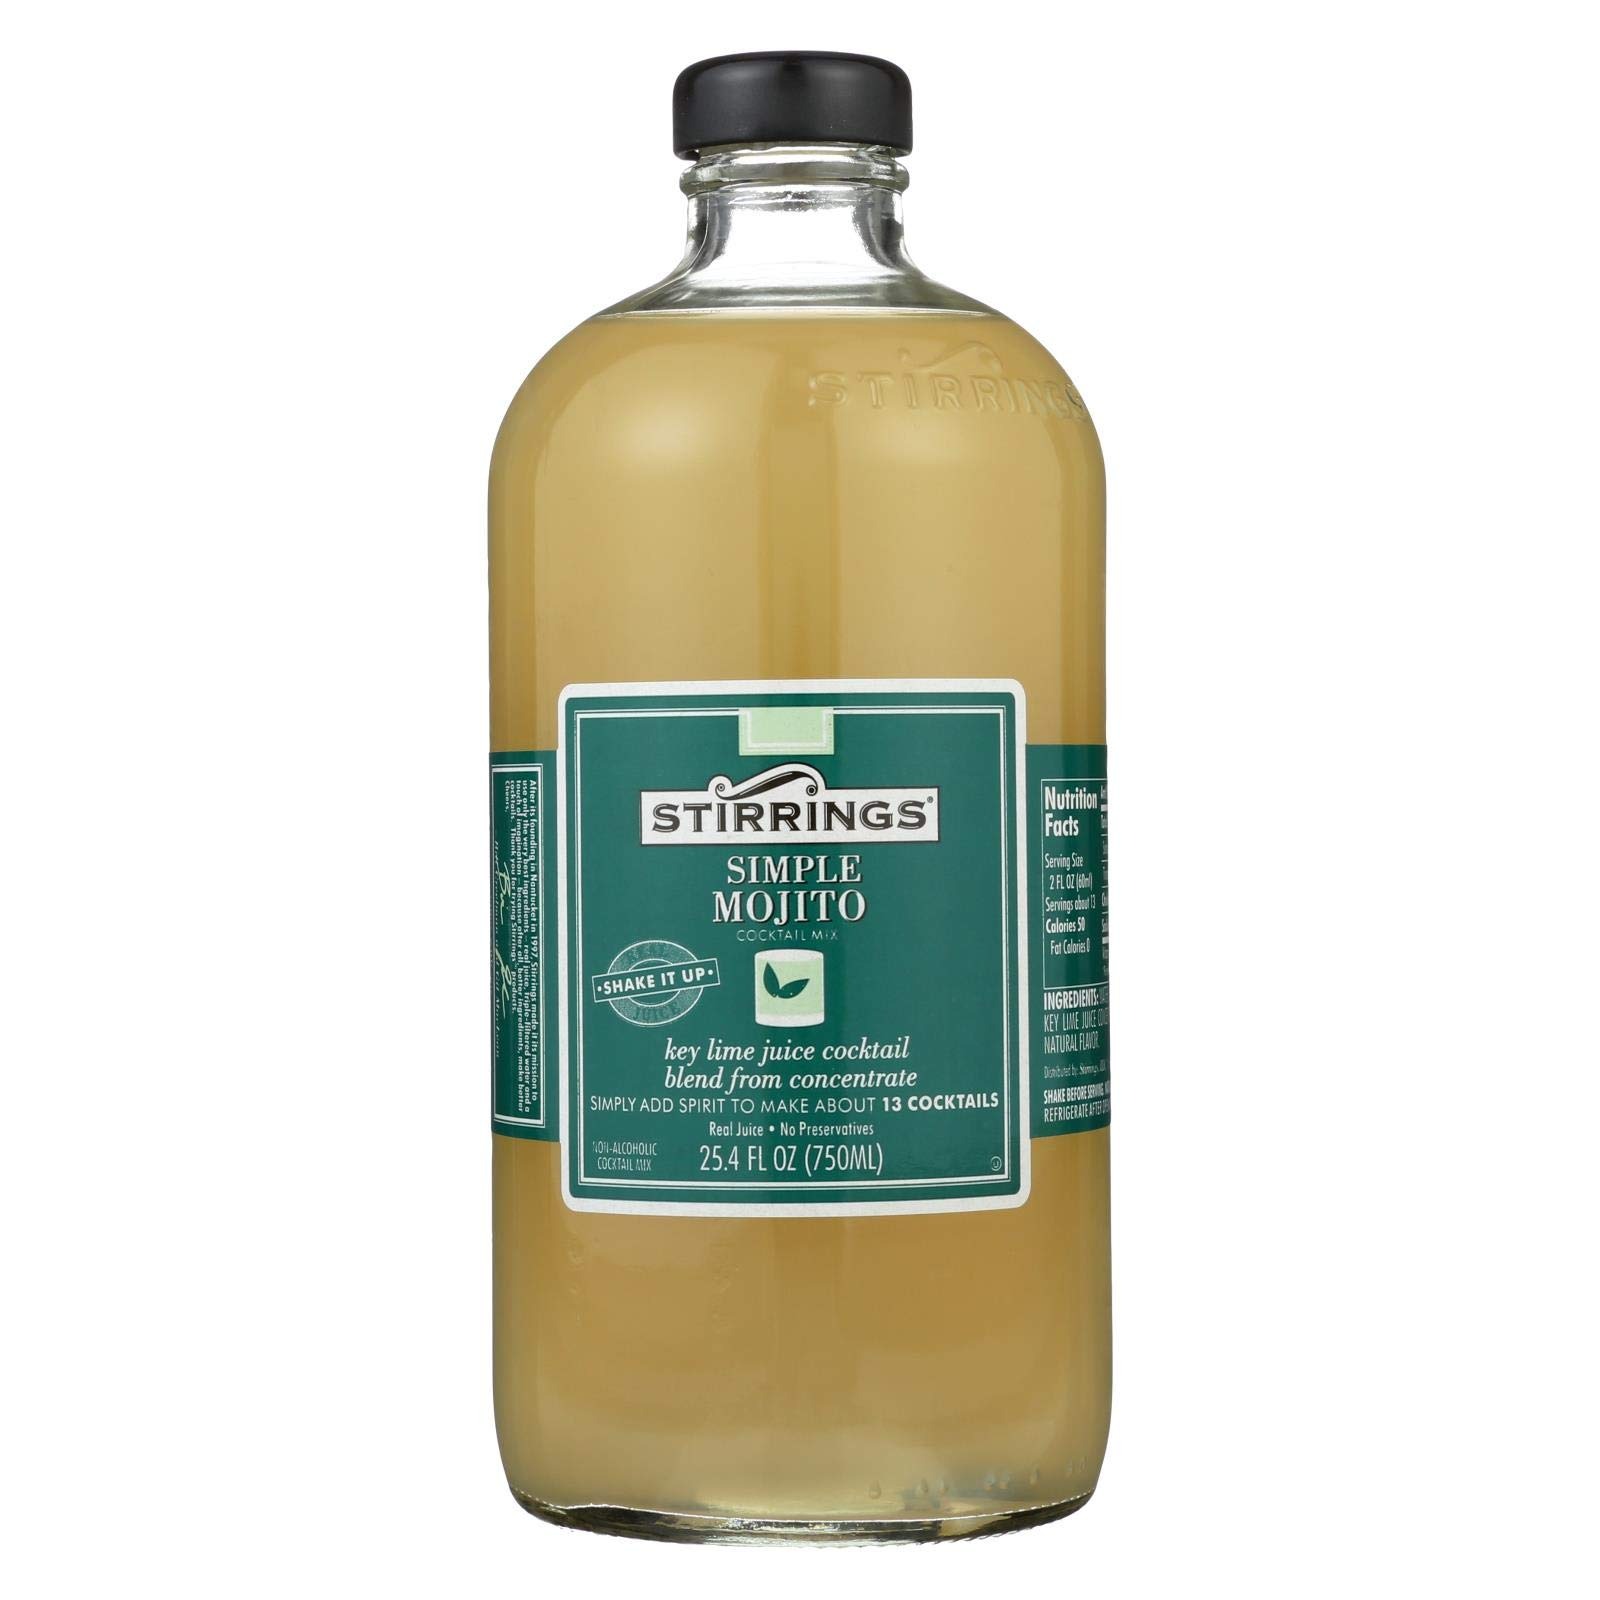
Item Name: Stirrings Mixer Mojito
Value: 25.4
Unit: Fl Oz

Price: 8.815